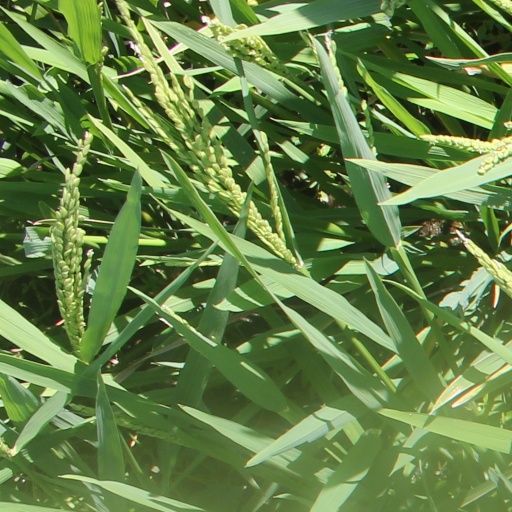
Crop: rice